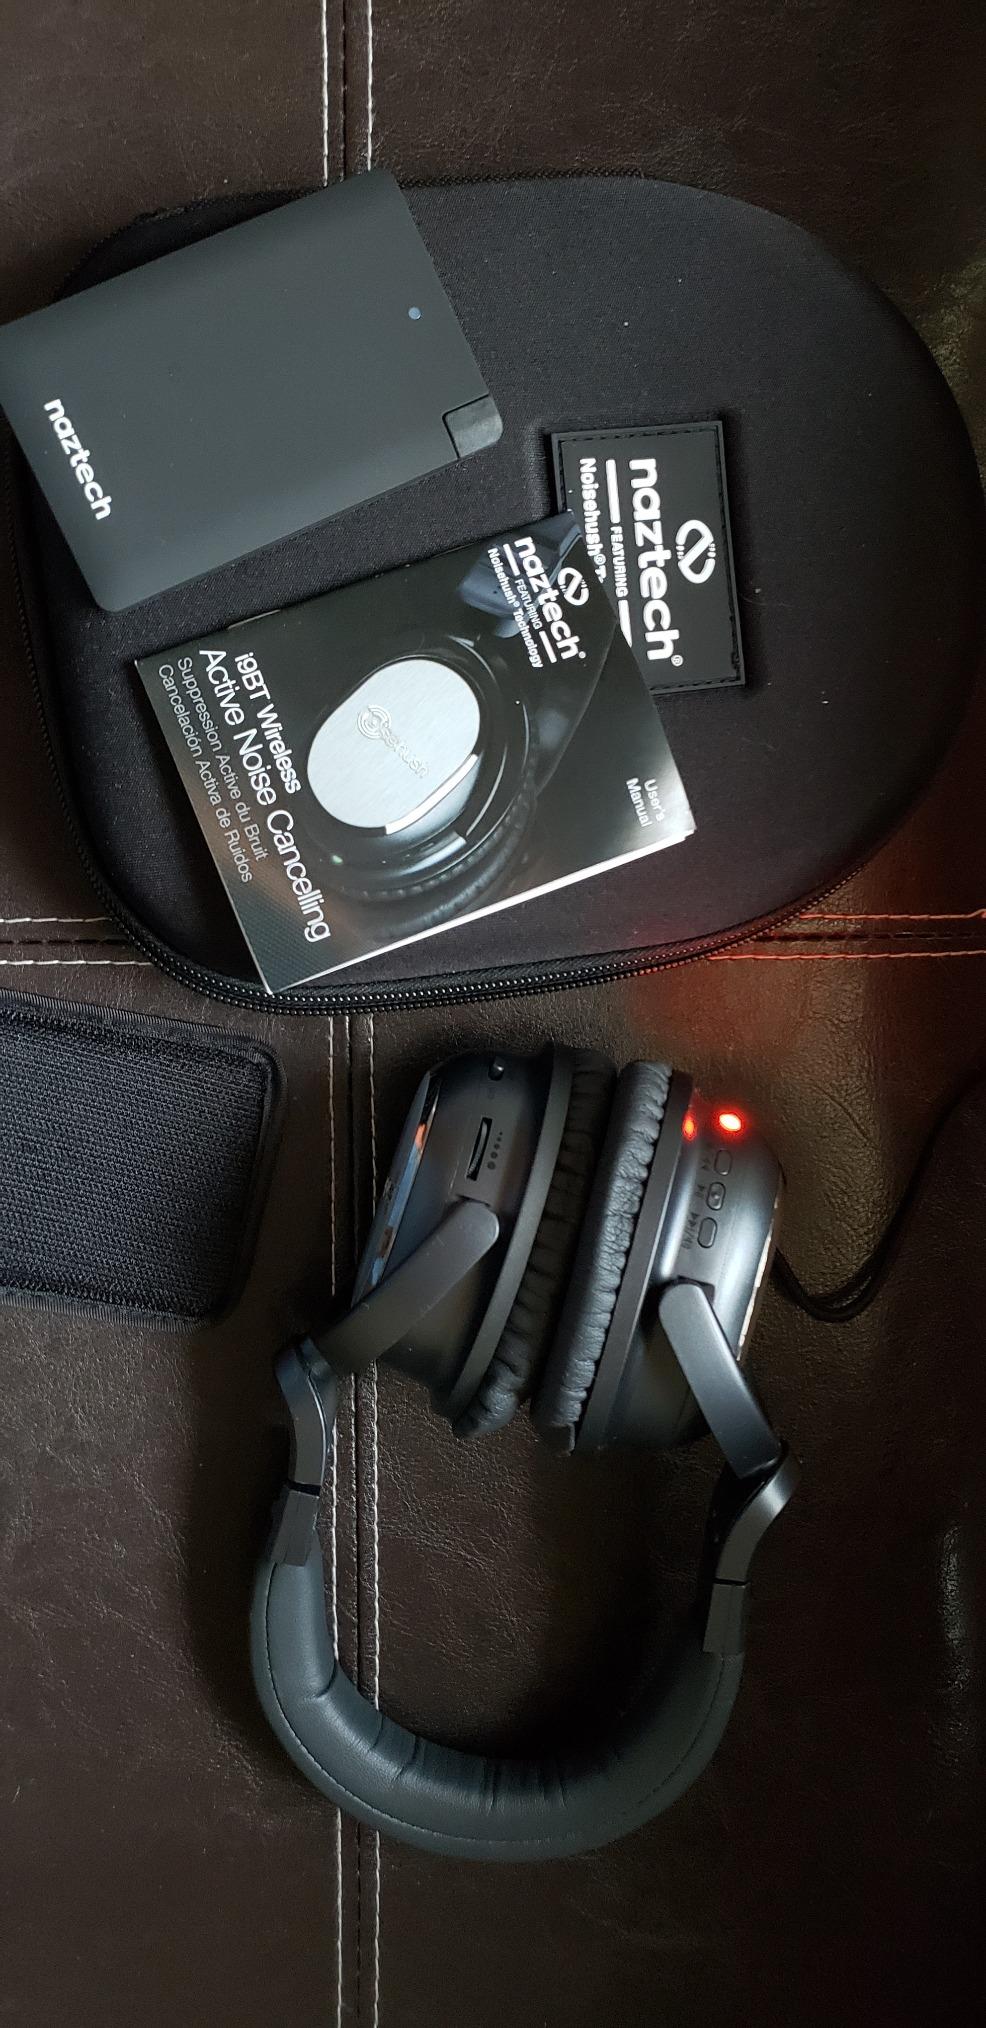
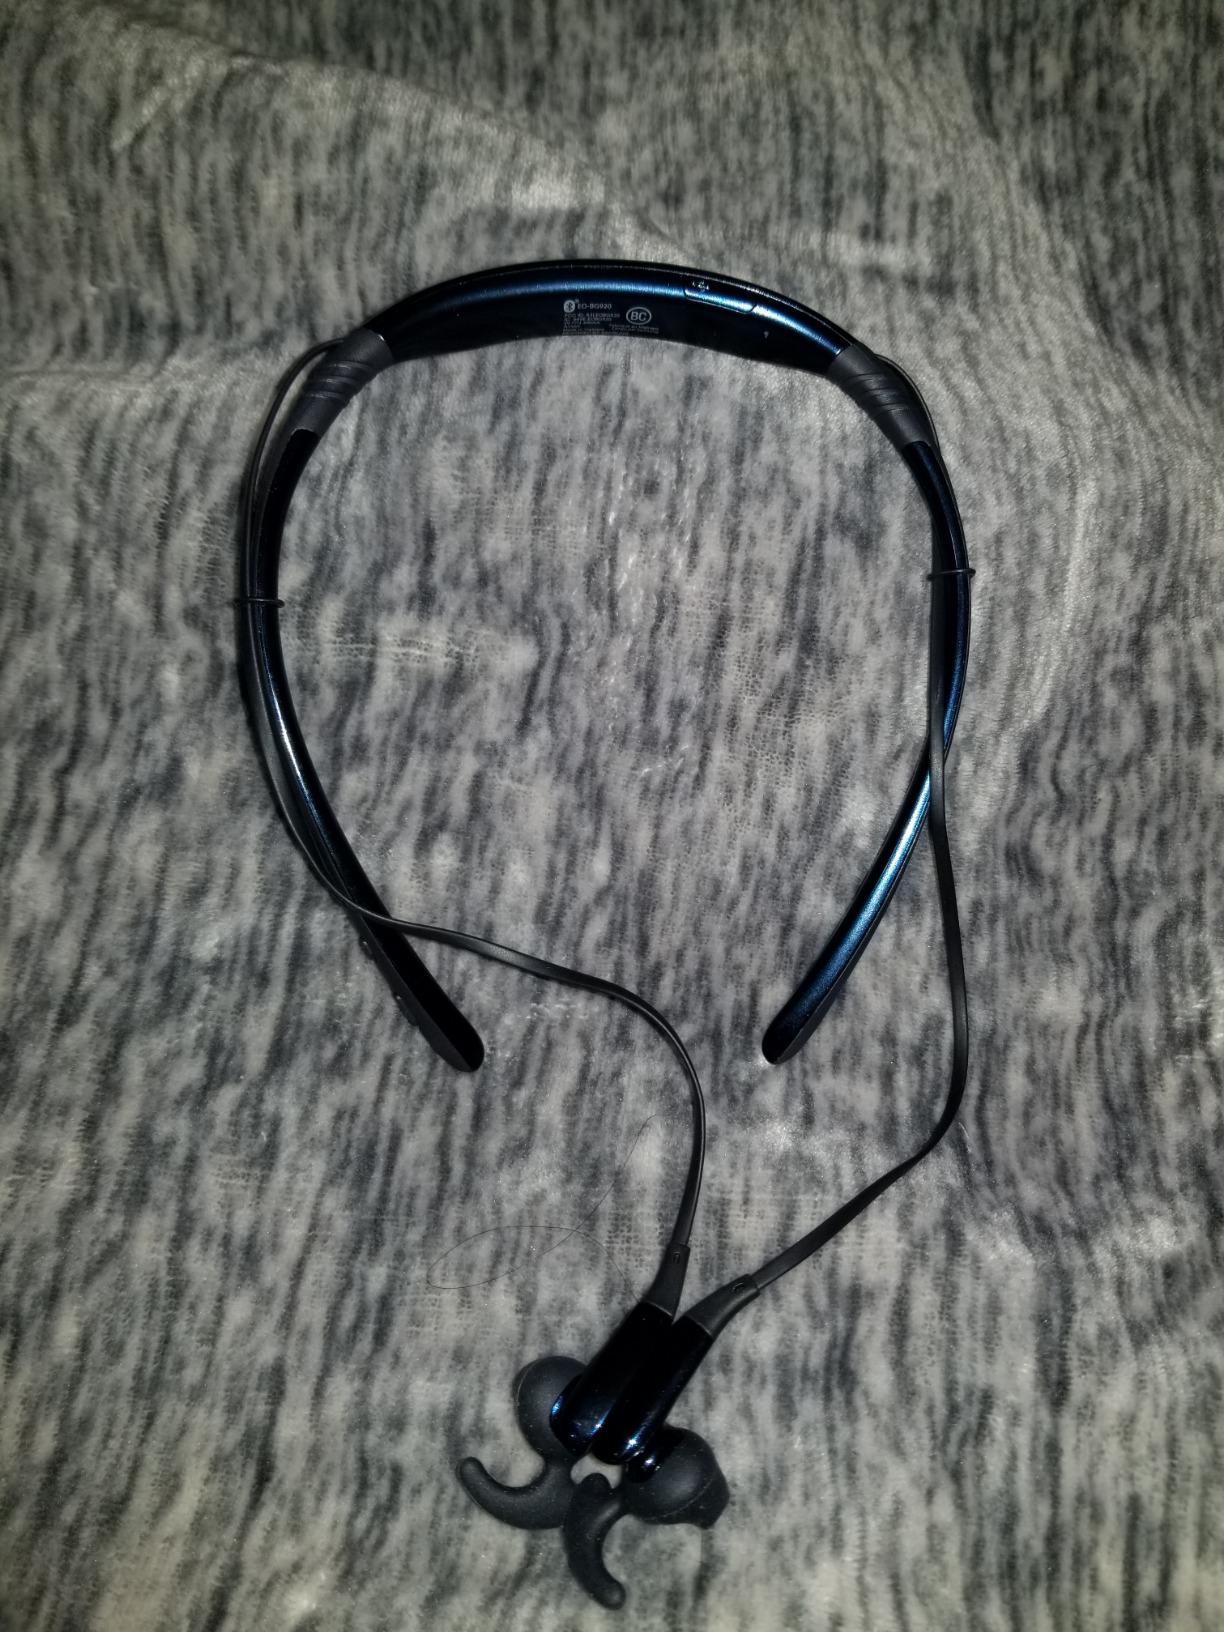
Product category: headphones
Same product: no